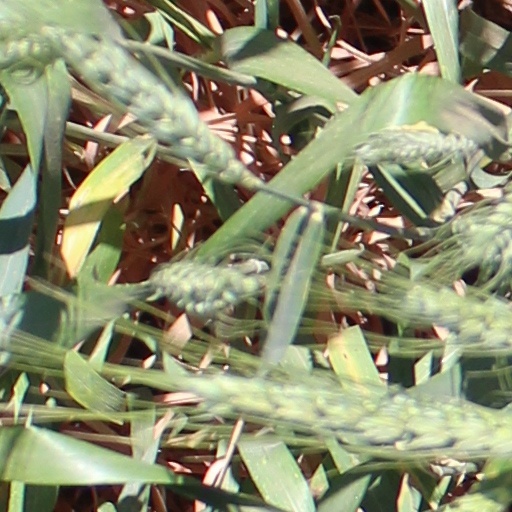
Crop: wheat